Sonny Franzese

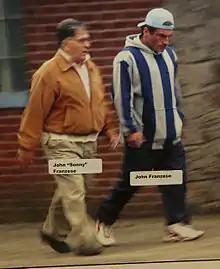
FBI surveillance photo of Franzese and his son John Franzese Jr. in 2005

Franzese operated out of New York City and New Jersey and was involved in racketeering, fraud, and loansharking. He was also a regular at the Copacabana and met such stars as Frank Sinatra and Sammy Davis Jr. on a frequent basis. He was also a boxing fan of Rocky Graziano. He became a made man in 1950, and served in the crew of Sebastian "Buster" Aloi, father of former Colombo family acting boss Vincenzo Aloi. He is believed to have been elevated to caporegime or captain in the Colombo family in the mid 1950s by Profaci. By 1963, he had been promoted to underboss by boss Joseph Colombo. In the 1950s and 1960s, Franzese listed his official occupation as an owner of a dry-cleaning store in Brooklyn.